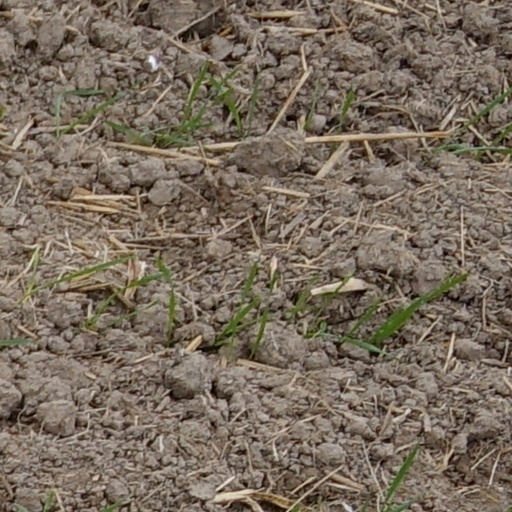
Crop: wheat